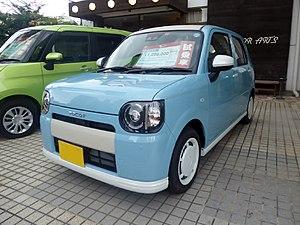
La Daihatsu Mira Tocot est une voiture Keijidōsha construite par le constructeur japonais Daihatsu. Elle succède la Mira Cocoa.